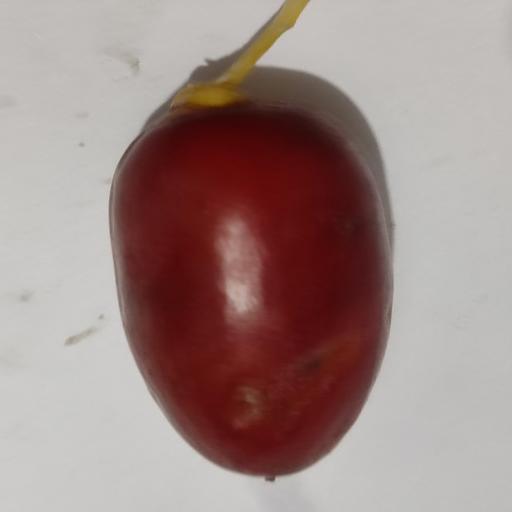
Crop type: Date Palm